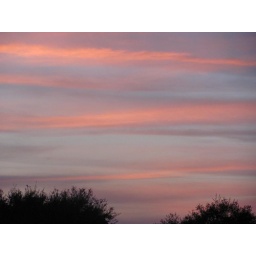
Caught this pink layered sky one evening in Central Florida.